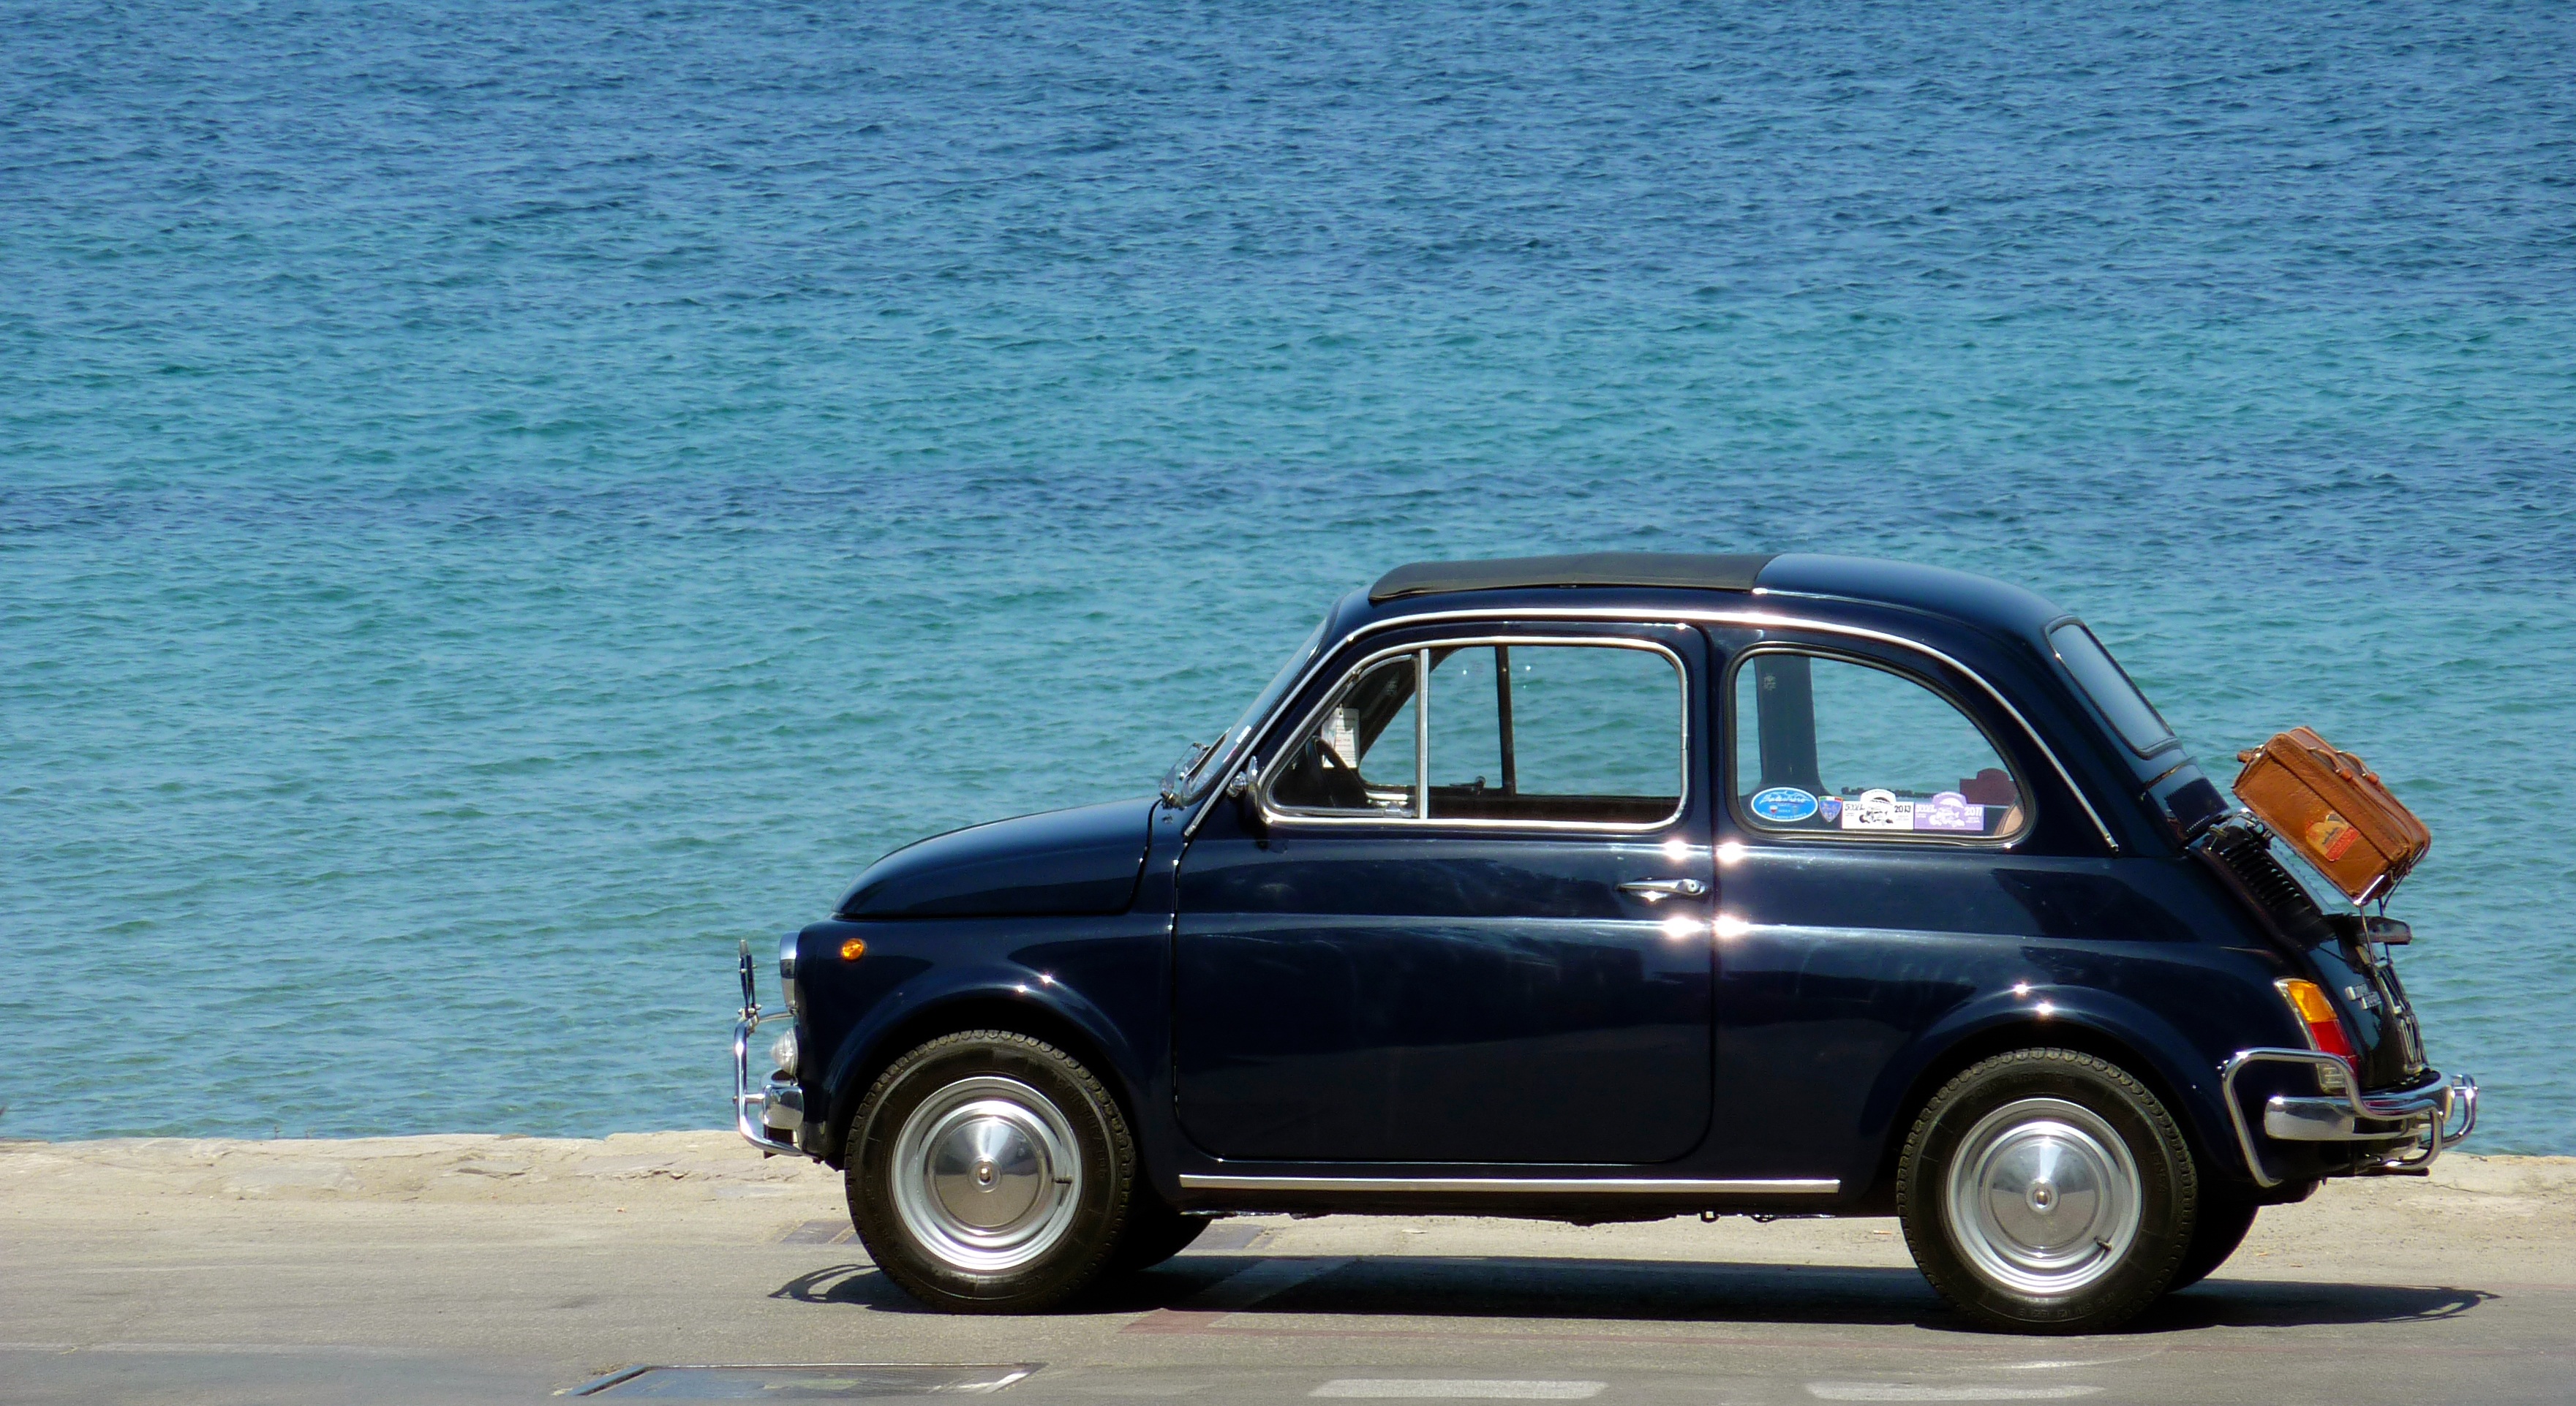
sea, car, wheel, automobile, old, vehicle, park, italy, auto, blue, old car, nostalgic, classic, 500, fiat, pkw, historically, vehicles, city car, car age, cinquecento, land vehicle, automobile make, compact car, subcompact car, compact sport utility vehicle